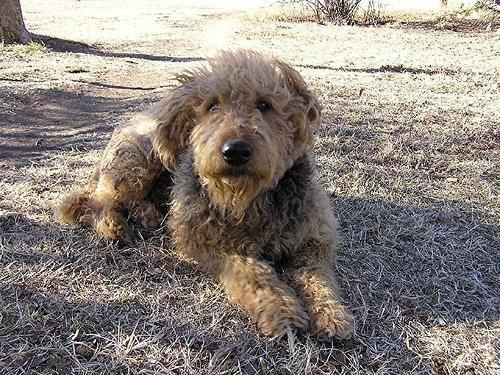
Airedale